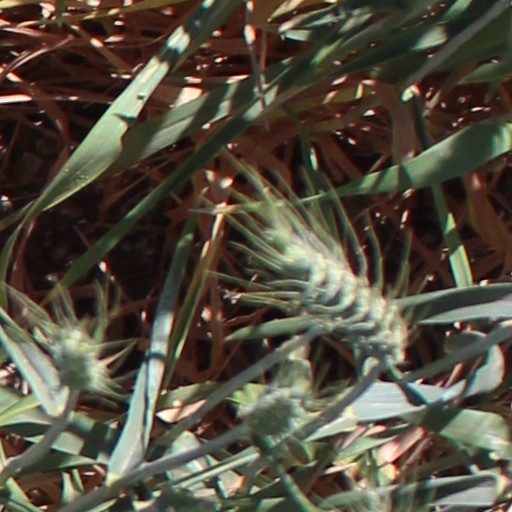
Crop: wheat